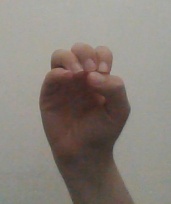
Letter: ha